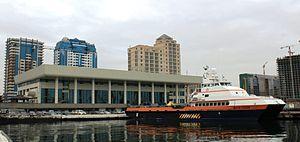
L’Azerbaïdjan, en forme longue la république d'Azerbaïdjan, est un pays du Caucase situé sur la ligne de division entre l'Europe et l'Asie. Sa capitale est Bakou, sa langue officielle est l'azéri et sa monnaie est le manat. Le pays a gagné son indépendance au moment de l'éclatement de l'Union des républiques socialistes soviétiques en 1991.
Le transport en Azerbaïdjan dispose d'infrastructures ferroviaires, routières et aéroportuaires. Le pays n'ayant pas accès à la mer ouverte et de l'océan, mais il dispose d'infrastructures maritimes et des ports en raison de son littoral sur la mer Caspienne, qui est une mer fermée. Le pays possède également une marine marchande, qui ne repose pas seulement dans la mer Caspienne, mais aussi dans les mers ouvertes. Ses cours d'eau ne sont en outre pas navigables. L'Azerbaïdjan est traversée par des axes routiers d'importance mondiale, dont deux relient les réseaux routiers de l'Europe et d'Asie.